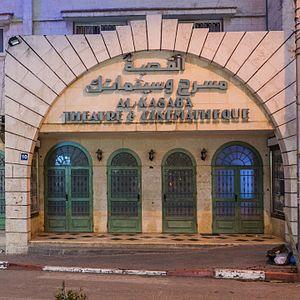
façade Théâtre Al-Kasaba en 2017 العربية: صورة في عام 2017 لمسرح وسينماتك القصبة في رام الله بالضفة الغربية في فلسطين، تأسست في عام 1970 للكتاب المسرحيين ثم بدأت بعرض الأفلام فيما بعد، وهي السينما الرسمية الوحيدة متعددة الأغراض في الأراضي الفلسطينية.
L’établissement Al-Kasaba Theatre and Cinematheque est un organisme culturel de cinéma, de théâtre, de musique et de danse de la ville Ramallah en Cisjordanie. Il a été créé en 1970 pour le théâtre et a commencé plus tard à présenter des films. Al-Kasaba le seul cinéma officiel multi-utilisations des Territoires palestiniens.